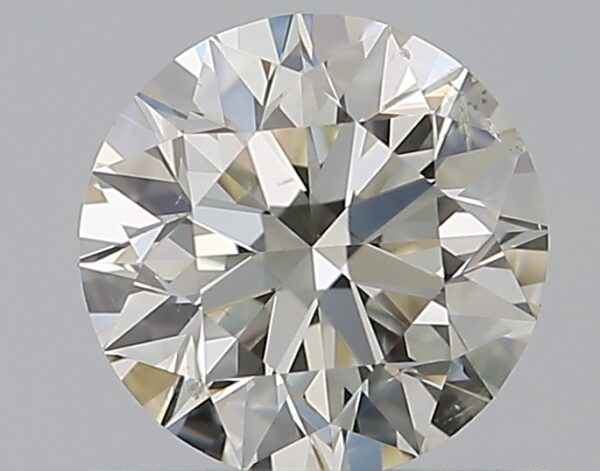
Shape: round
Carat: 0.55
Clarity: SI2
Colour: K
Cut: EX
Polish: EX
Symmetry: EX
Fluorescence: F
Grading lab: GIA
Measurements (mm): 5.21 x 5.23 x 3.27